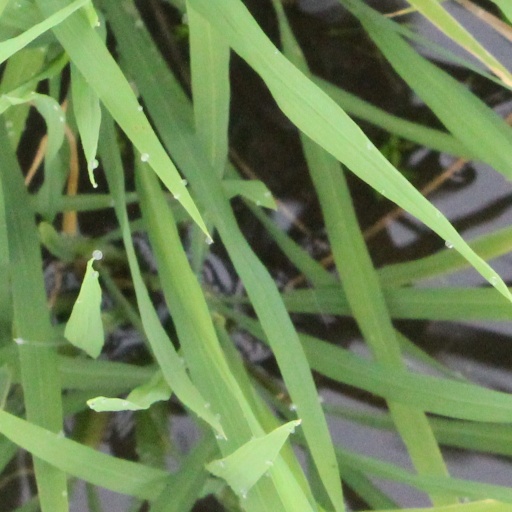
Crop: rice